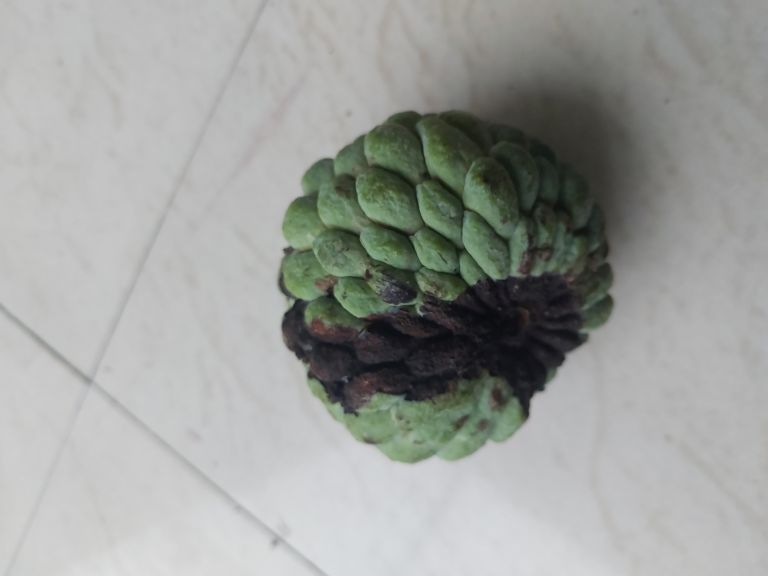
Disease label: Diplodia Rot